Sonic Shuffle

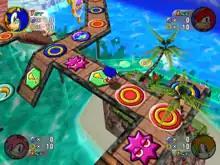
Sonic walking across a minigame space

"Sonic Shuffle" is a party game for up to four players, playing like a board game in a similar fashion to the "Mario Party" series. The game is set in a dream world called "Maginaryworld", where a fairy asks Sonic the Hedgehog, Tails, Knuckles the Echidna, and Amy Rose to retrieve "Precioustones" to help her save Maginaryworld from Void, the game's villain. The players can choose to play as one of these four characters, or Big the Cat, E-102 Gamma, Super Sonic, and a Chao if unlocked later. Each character has unique abilities they can use to traverse the game boards.